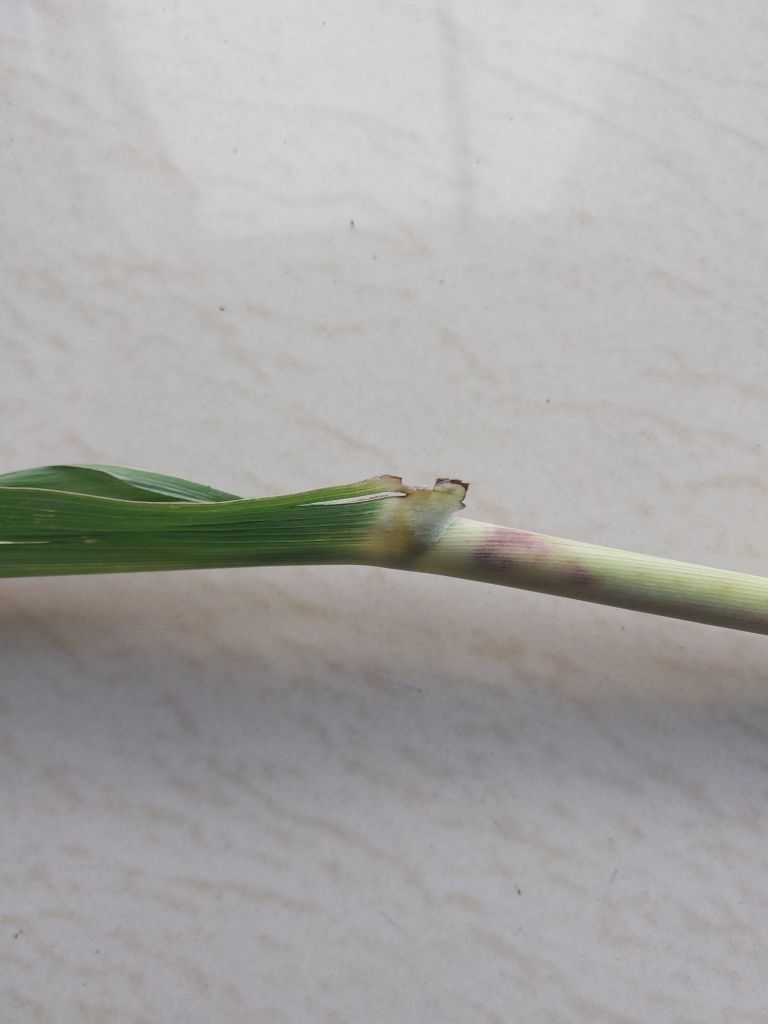
Label: Pokkah Boeng